Drusus Julius Caesar

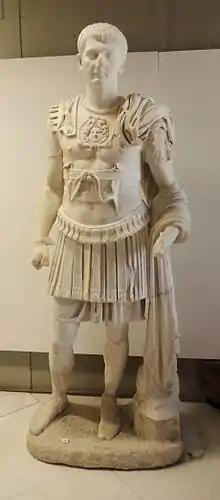
Statue of Drusus Julius Caesar from Sulcis (Sardinia, Italy)

Drusus' first office was that of quaestor in AD 10. Being politically inclined, he was made a permanent member of the committee Augustus had founded in AD 13 to draw up the Senate's daily business.